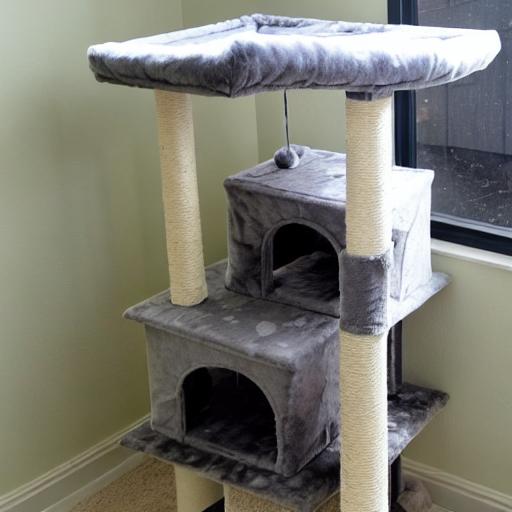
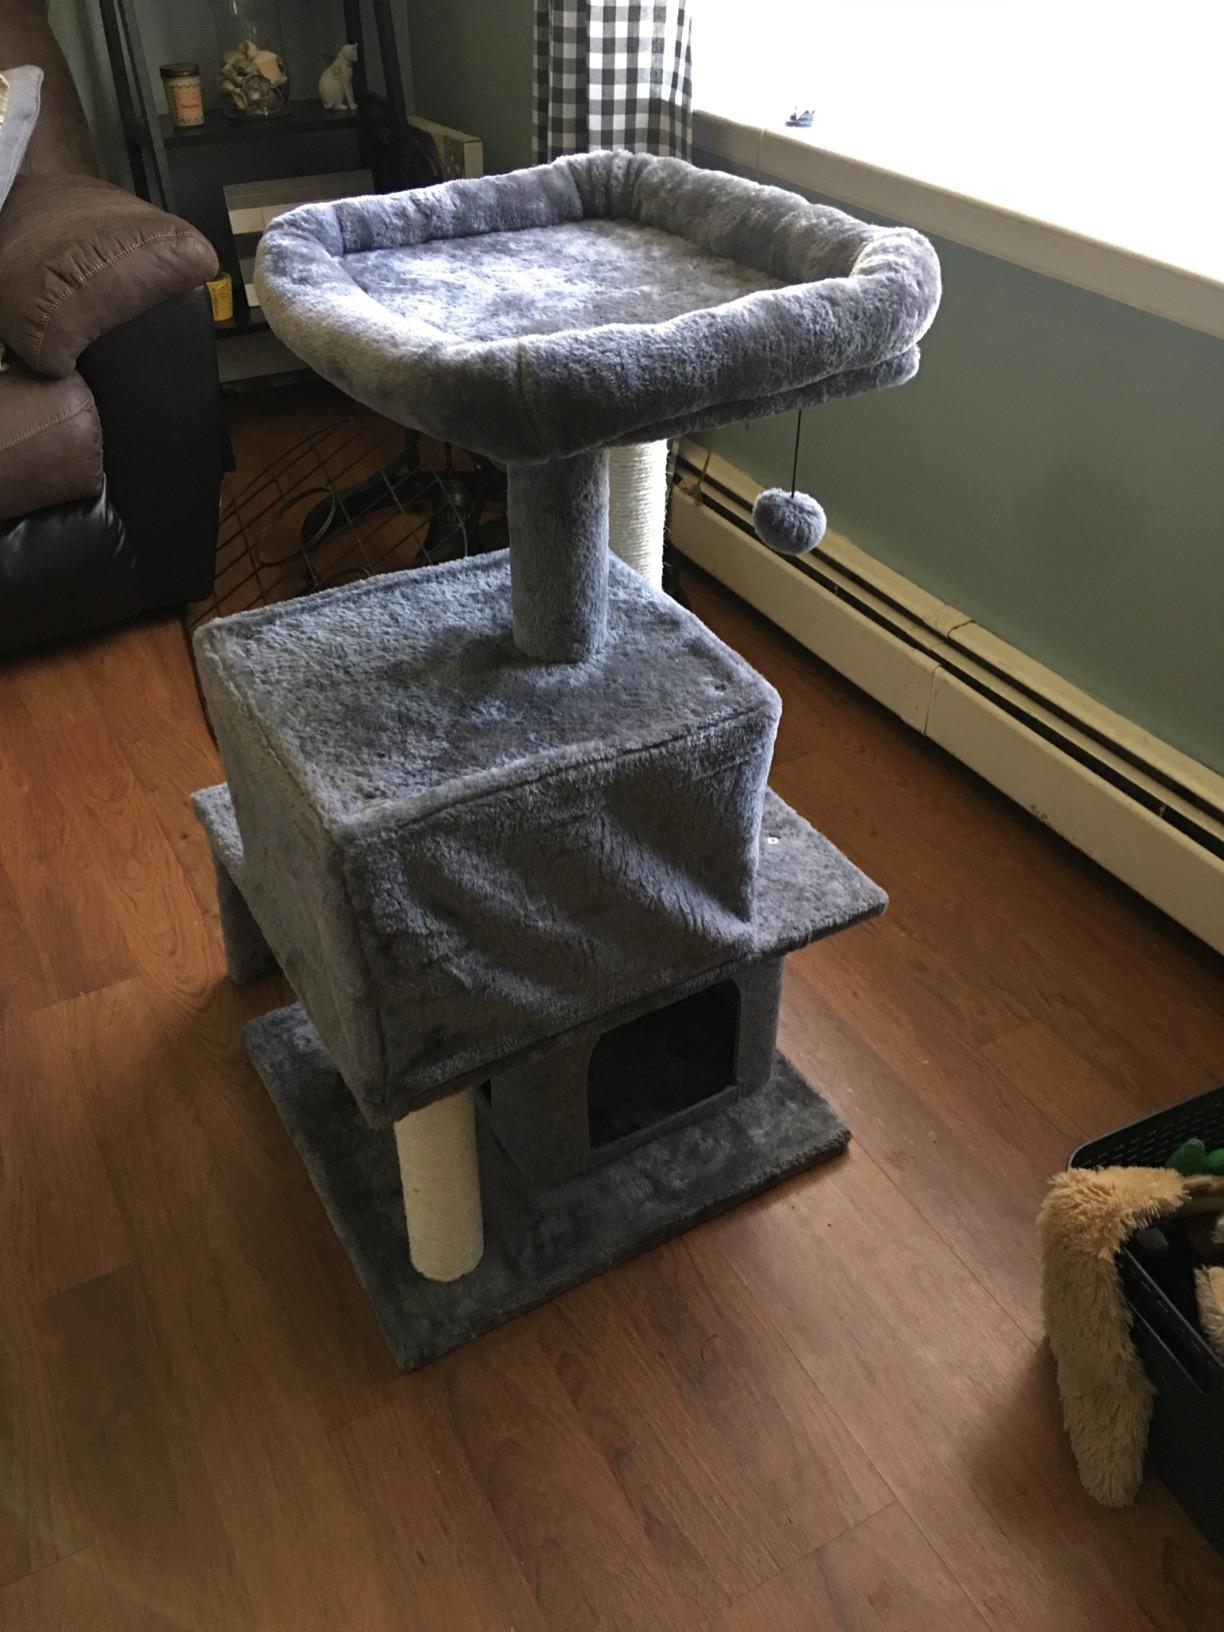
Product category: items_cat tree
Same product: no